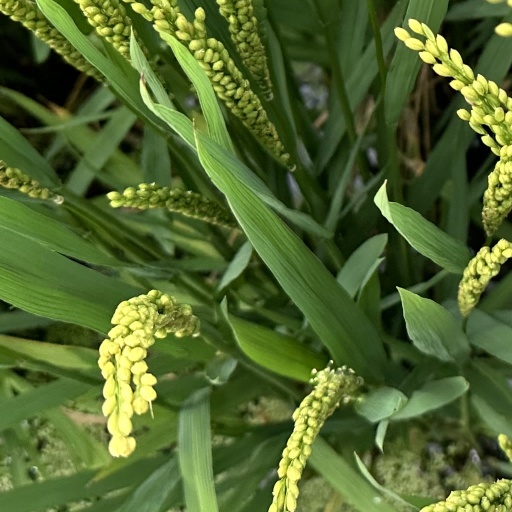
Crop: rice